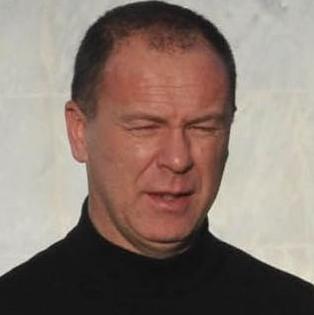
Age: 46